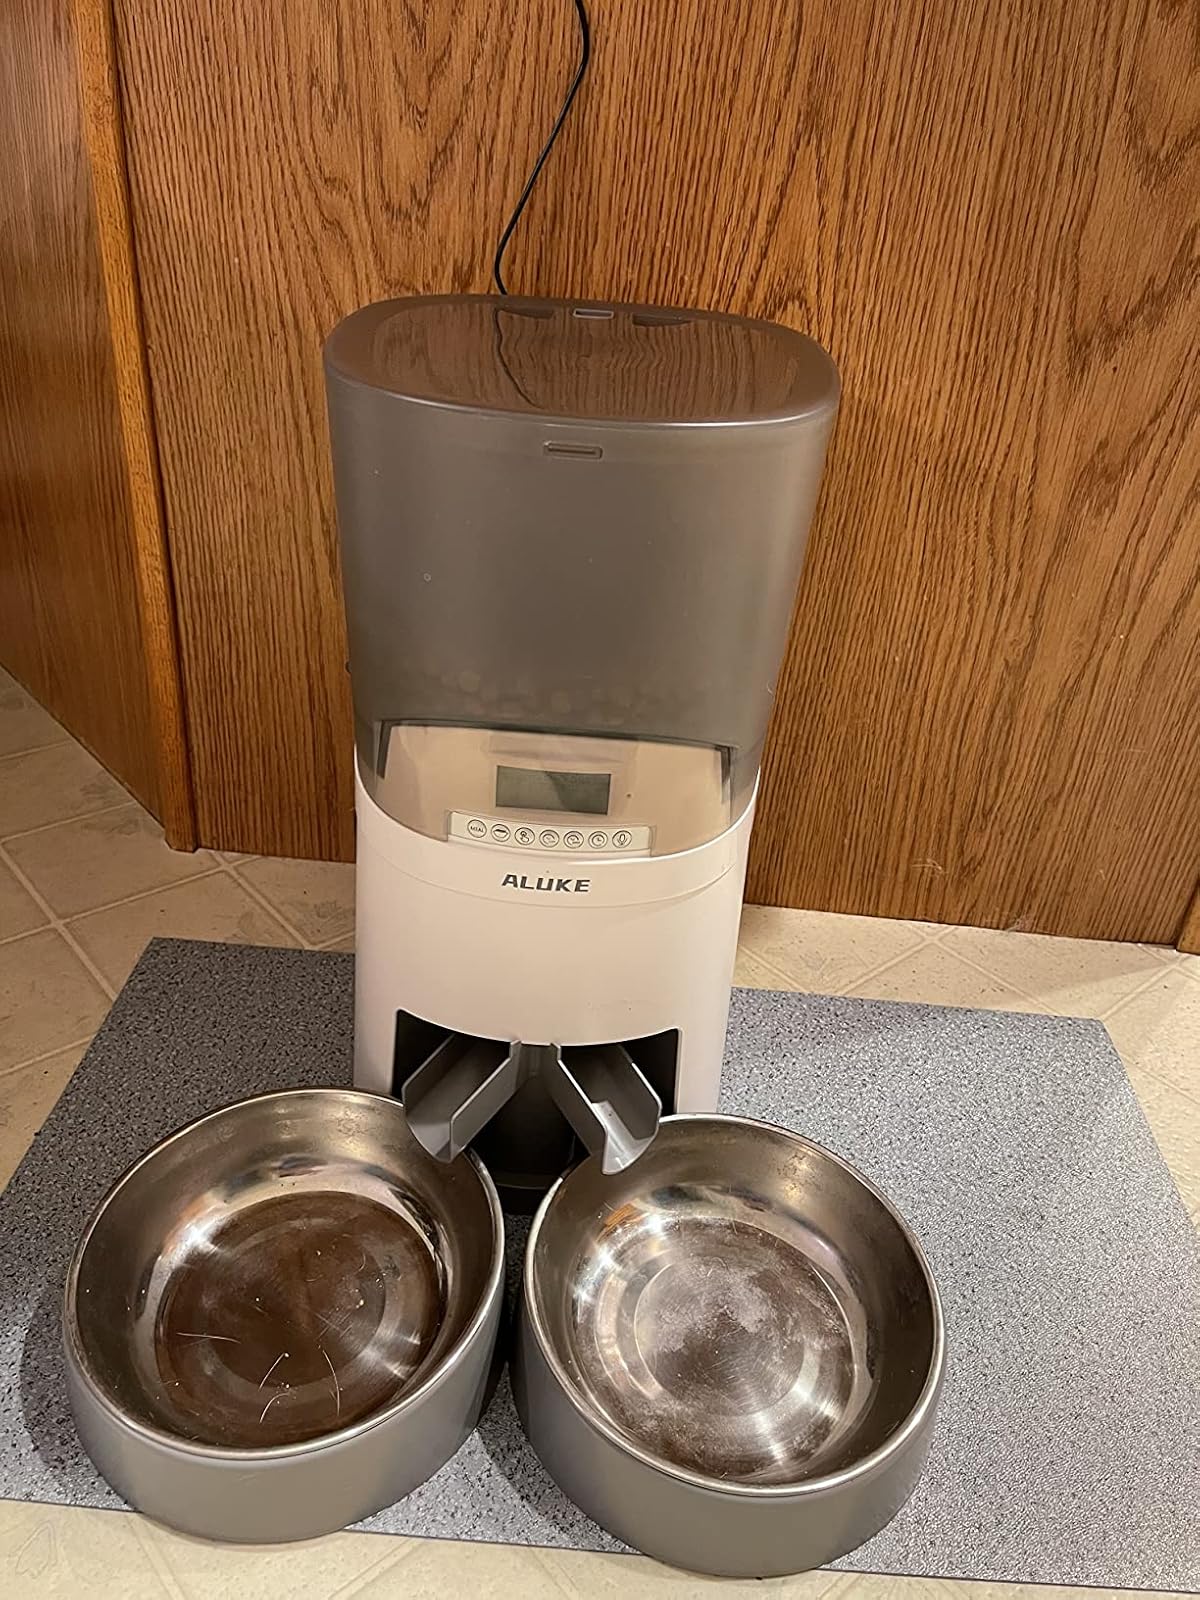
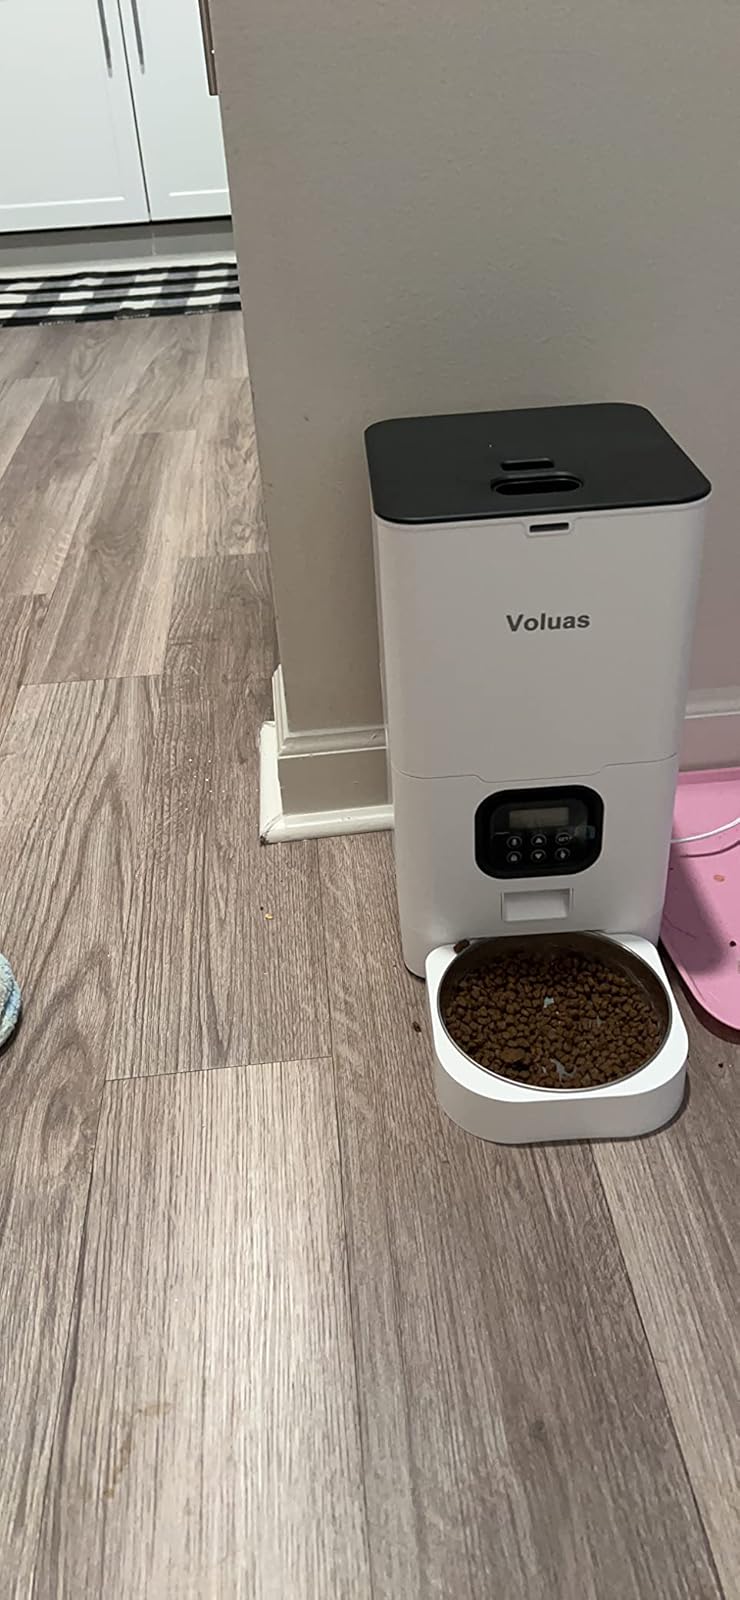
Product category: items_feeder
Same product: no